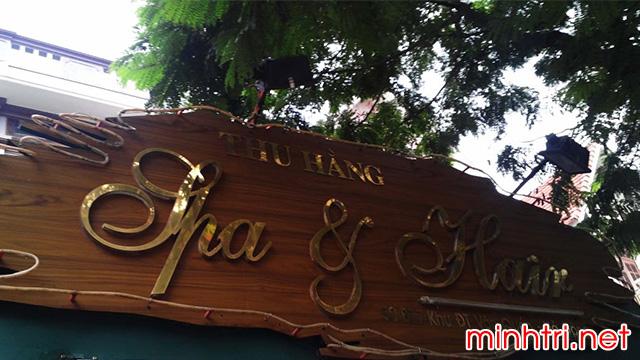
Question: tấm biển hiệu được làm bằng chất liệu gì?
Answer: tấm biển hiệu được làm từ gỗ